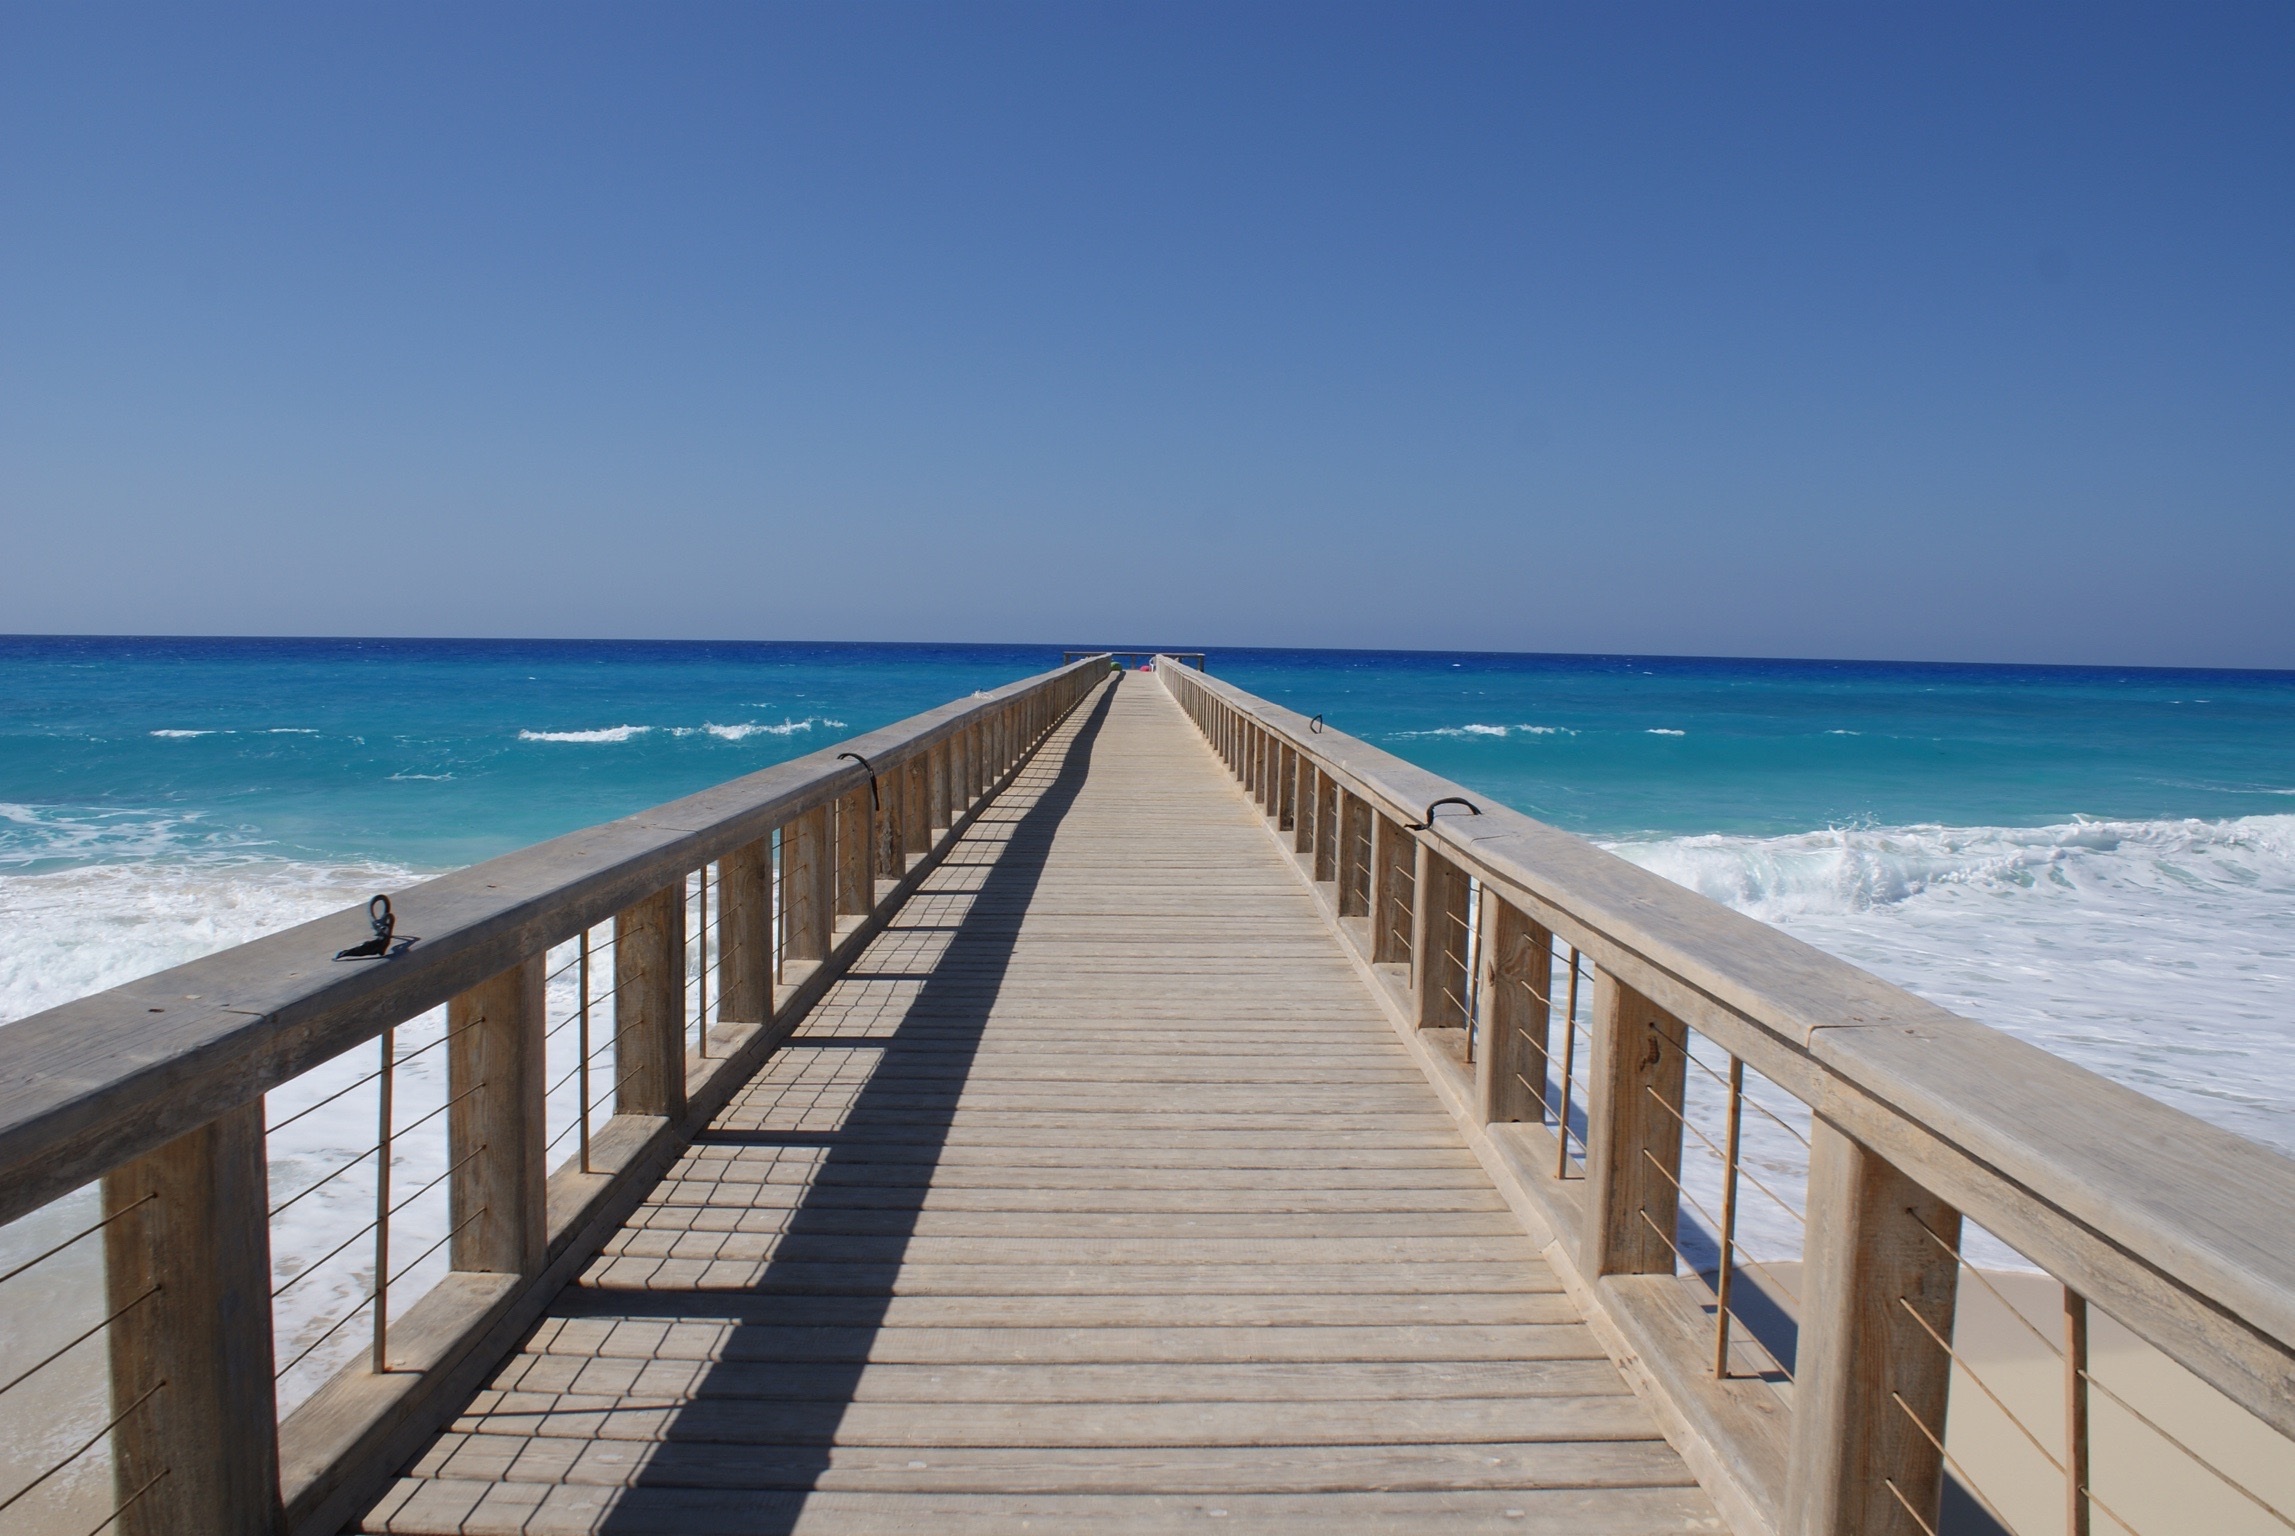
beach, sea, coast, ocean, horizon, boardwalk, shore, pier, walkway, vacation, bay, egypt, resort, northern, caribbean, cape, cost